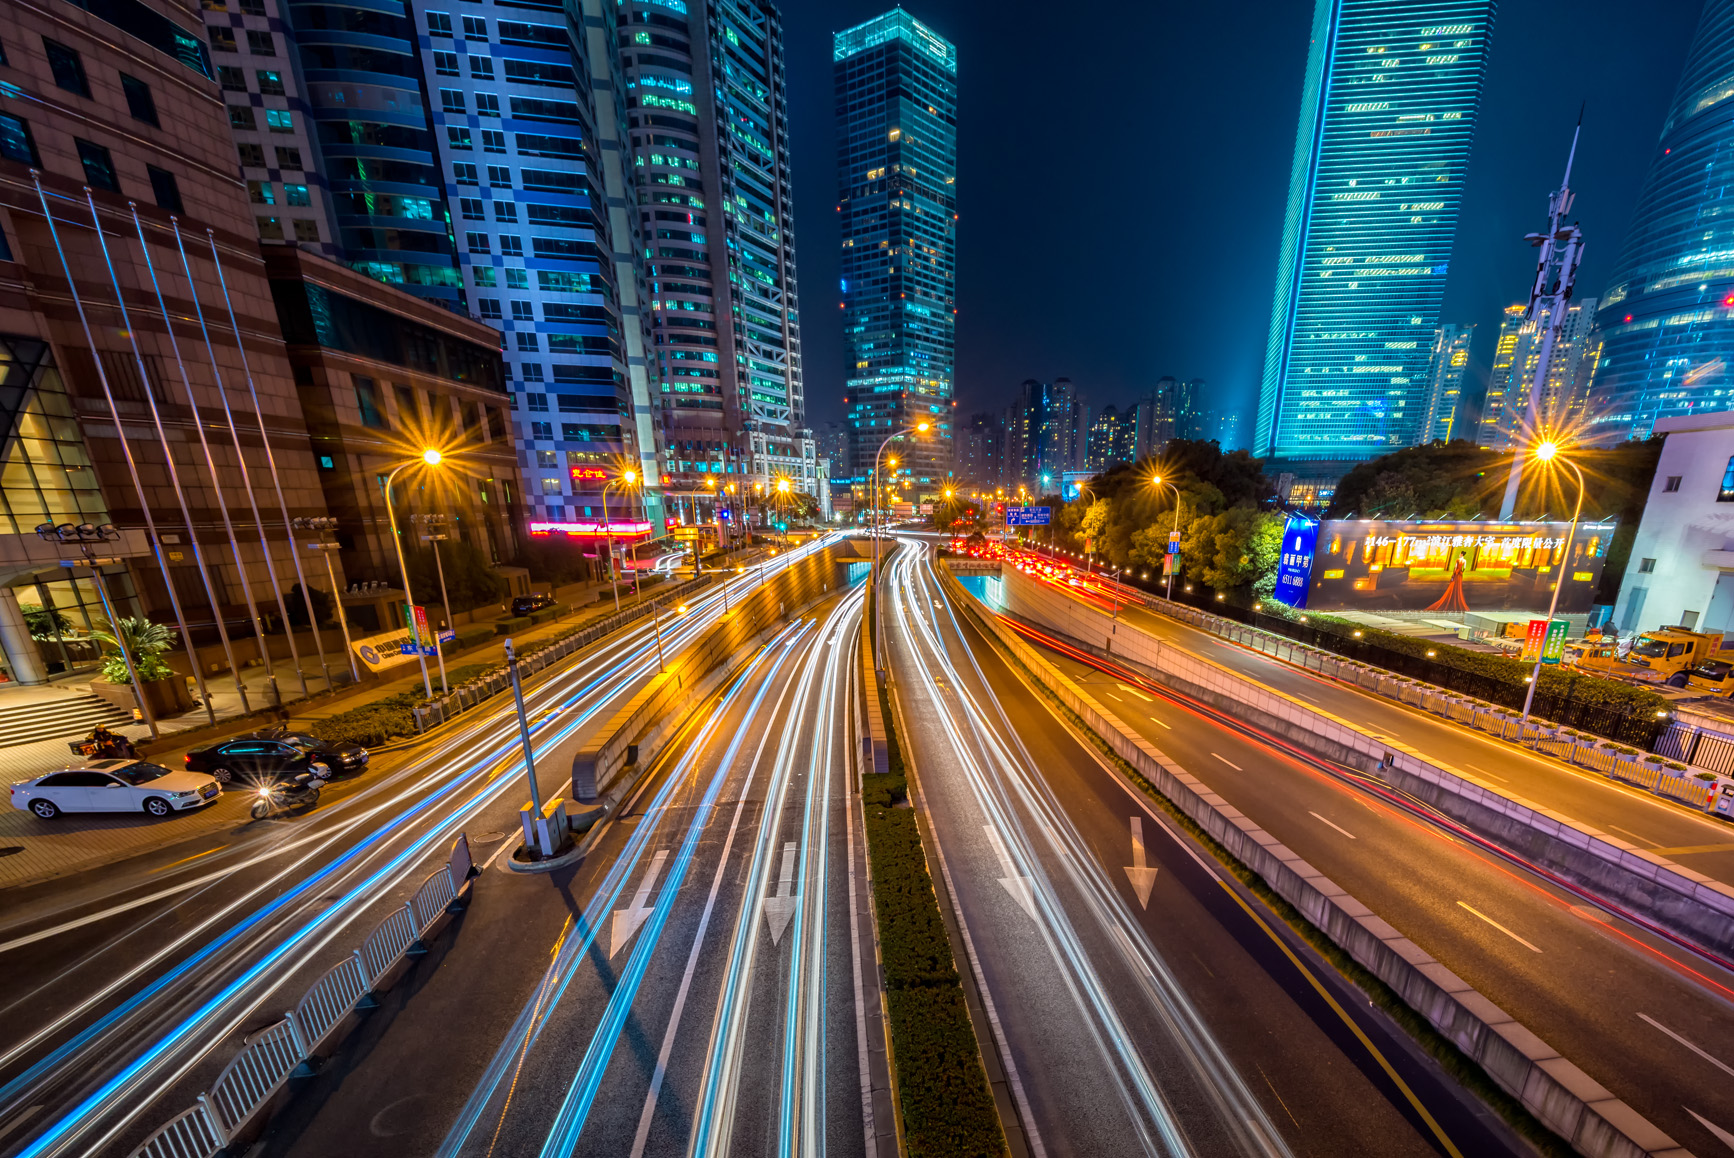
light, road, skyline, traffic, street, night, highway, city, skyscraper, urban, cityscape, downtown, dusk, evening, landmark, long exposure, public transport, lights, buildings, infrastructure, cars, roads, metropolis, urban area, light streaks, human settlement, metropolitan area